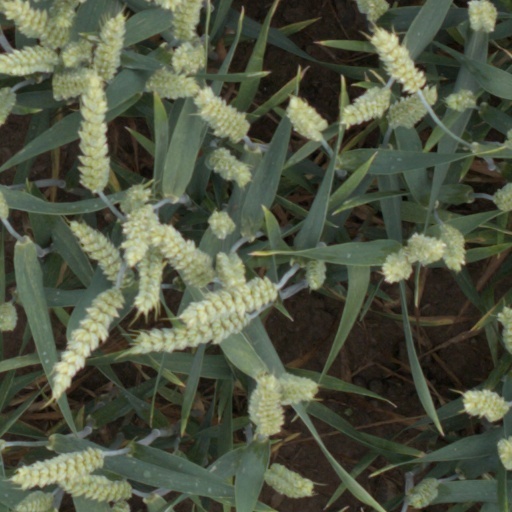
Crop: wheat